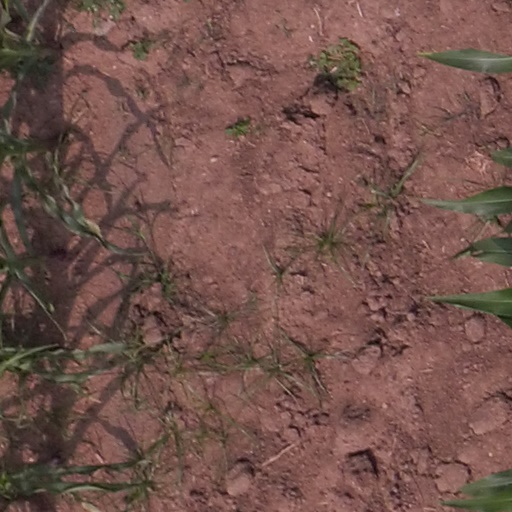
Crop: maize; corn